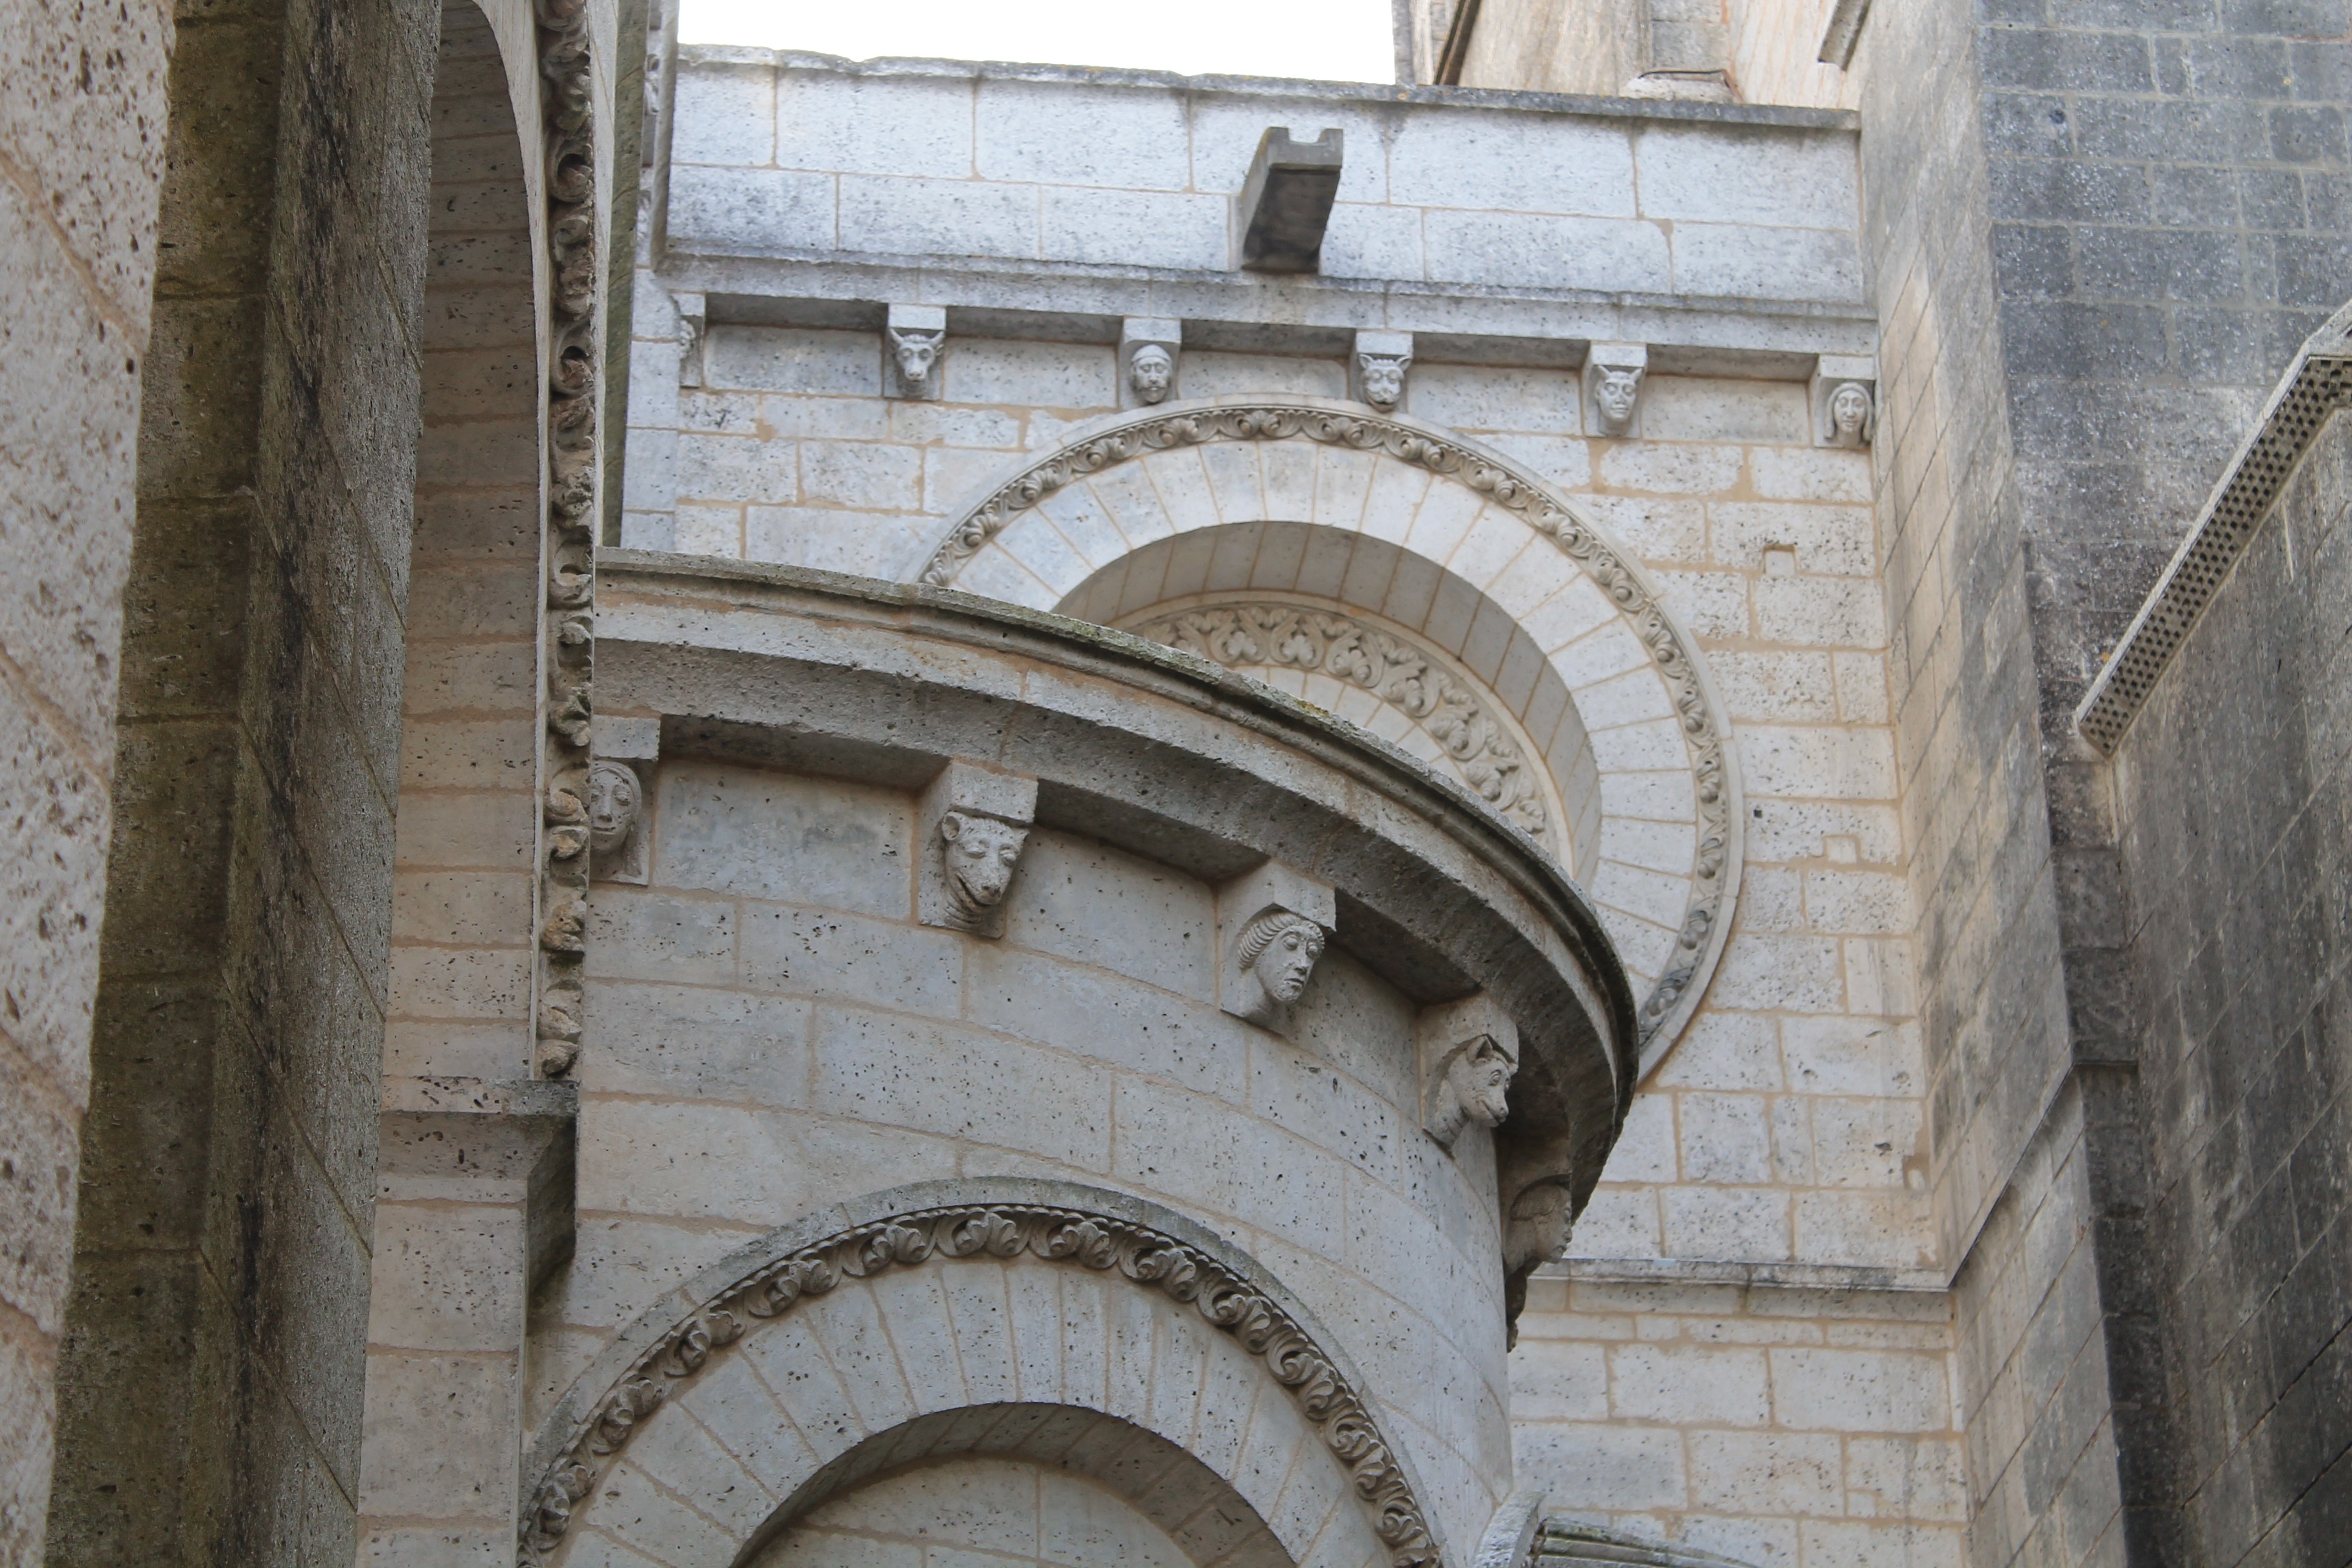
architecture, building, wall, france, arch, facade, church, cathedral, place of worship, gargoyle, ruins, monastery, synagogue, history, pierre, middle ages, charente, angoul me, saint pierre cathedral, atypical church, ancient history